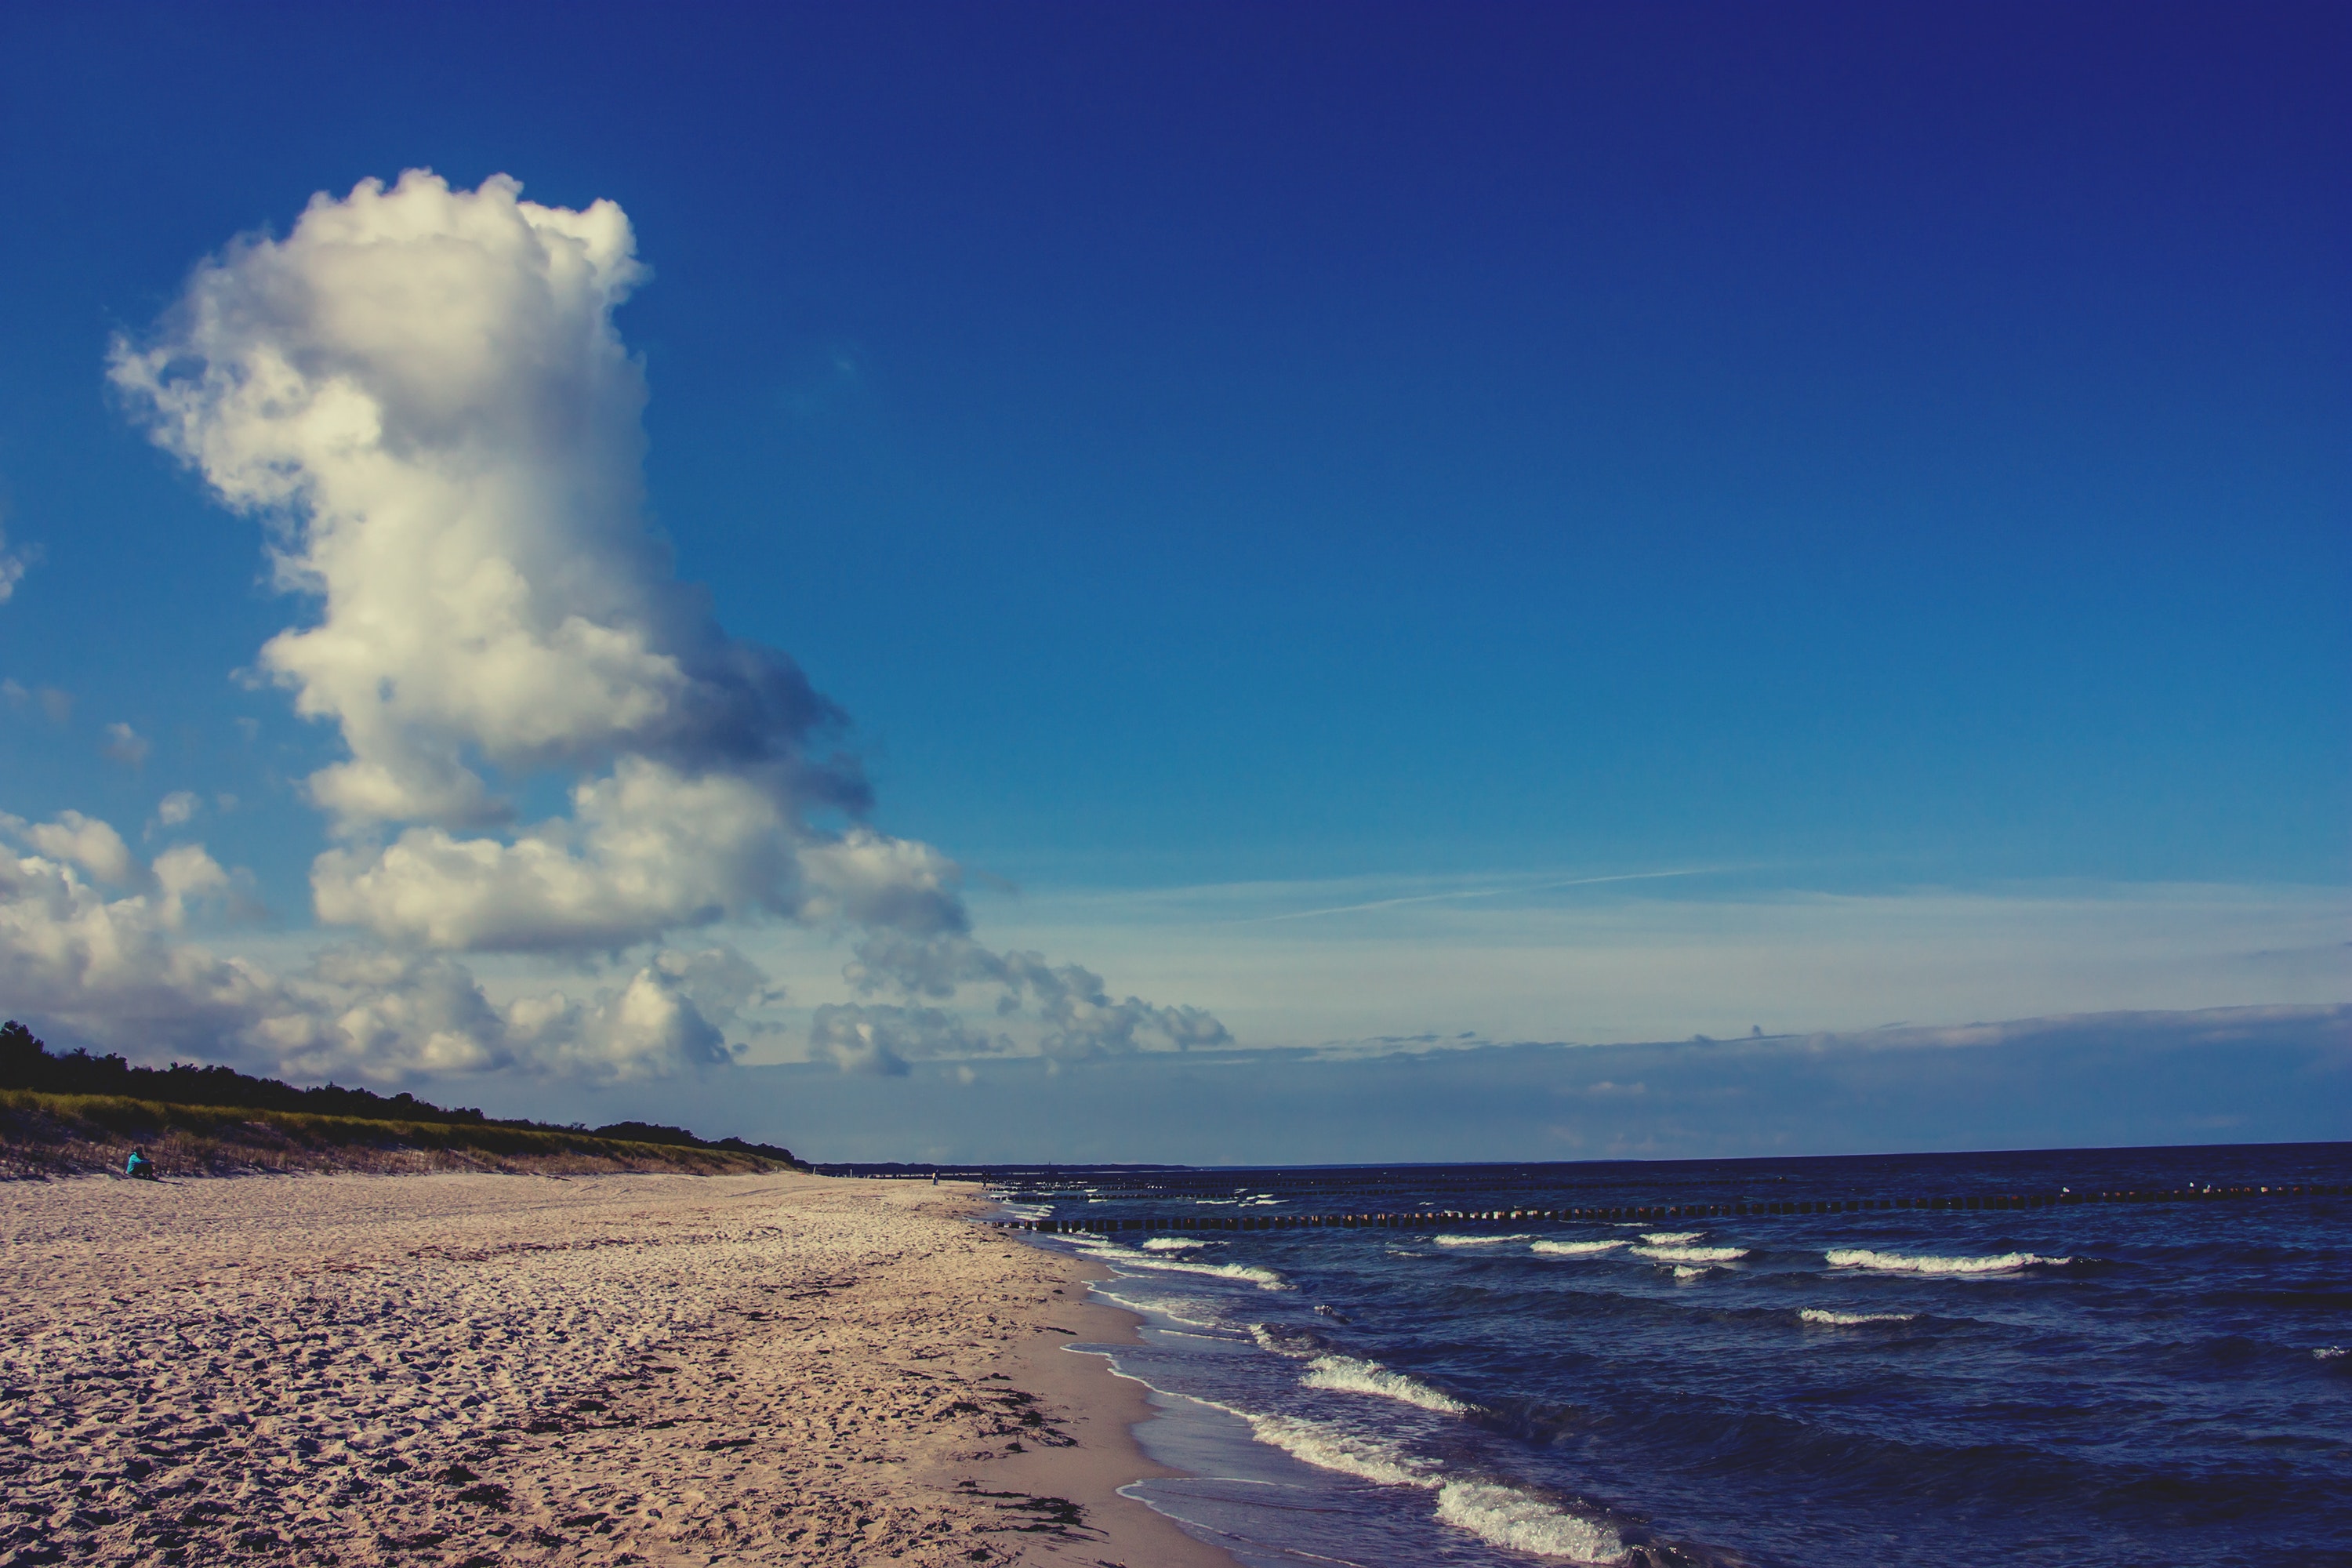
sky, cloud, sea, blue, ocean, beach, shore, cumulus, coast, wave, horizon, wind wave, water, coastal and oceanic landforms, atmosphere, meteorological phenomenon, calm, tide, vacation, tropics, mountain, bay, landscape, sound, tourism, promontory, island